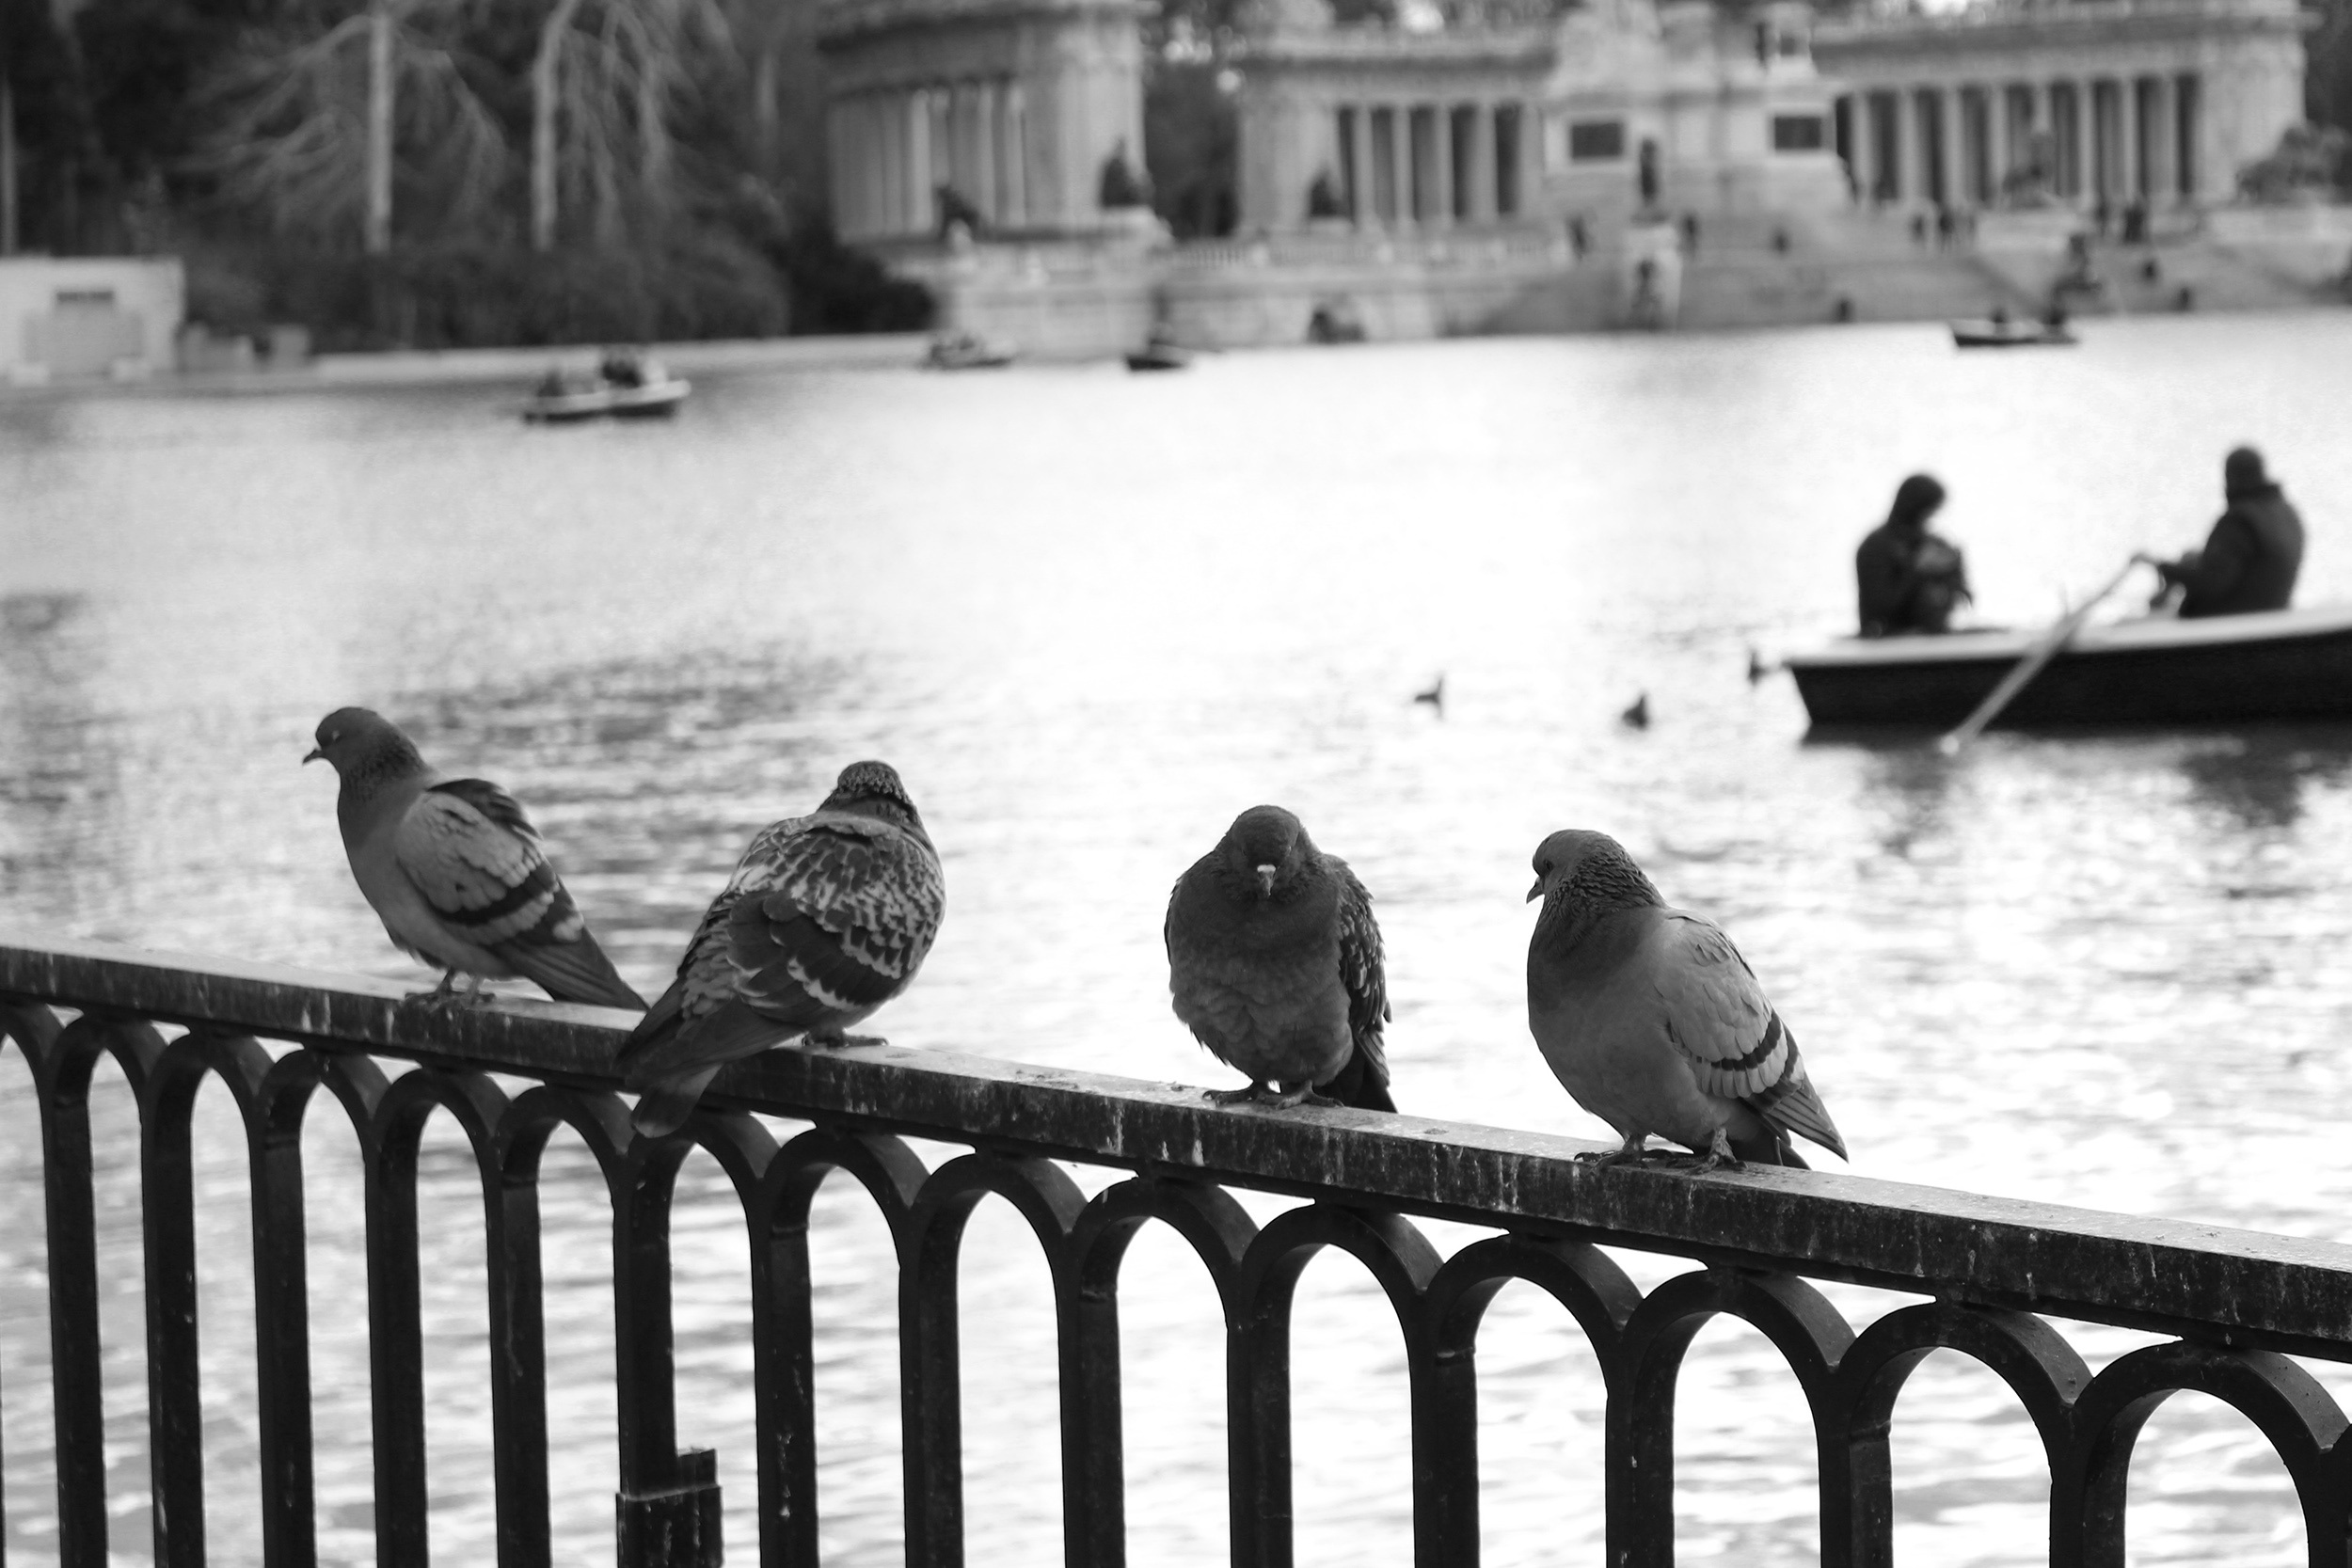
black and white, architecture, building, city, downtown, europe, weather, monochrome, tourism, pigeons, spain, madrid, piazza, monochrome photography, european capital, el retiro park